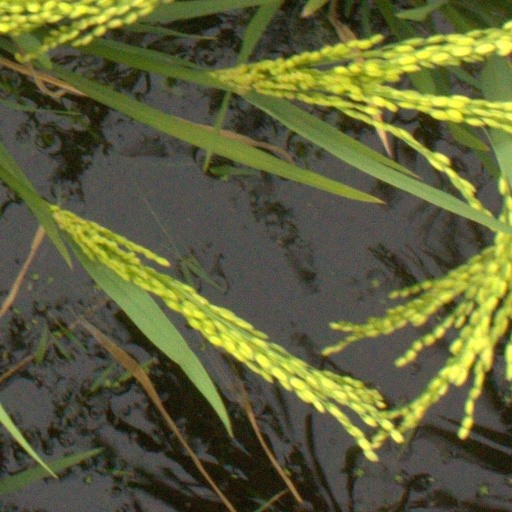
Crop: rice